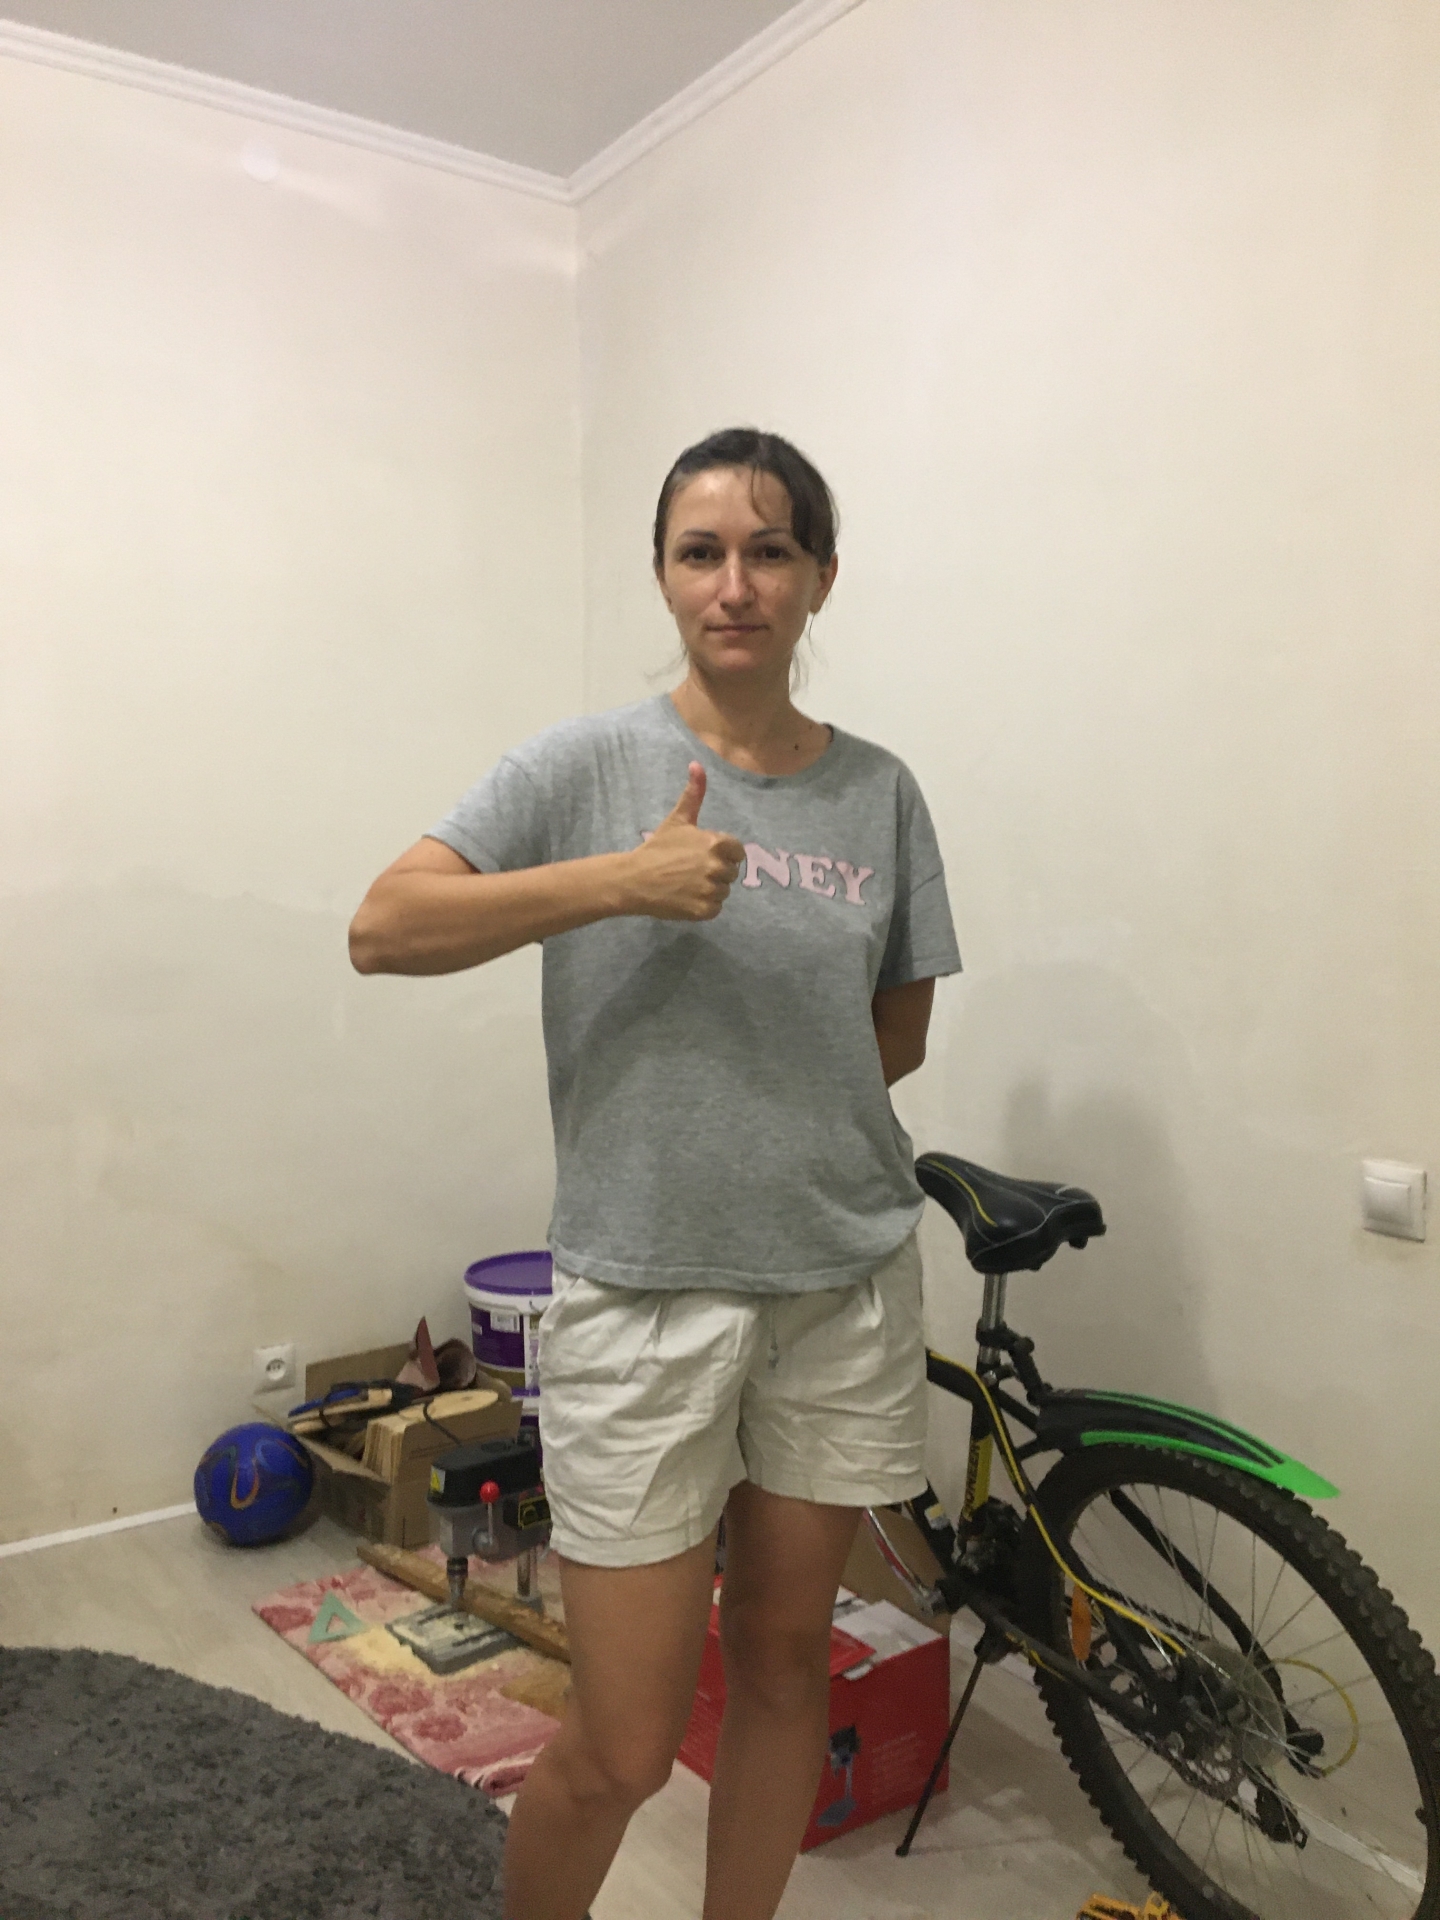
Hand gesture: like